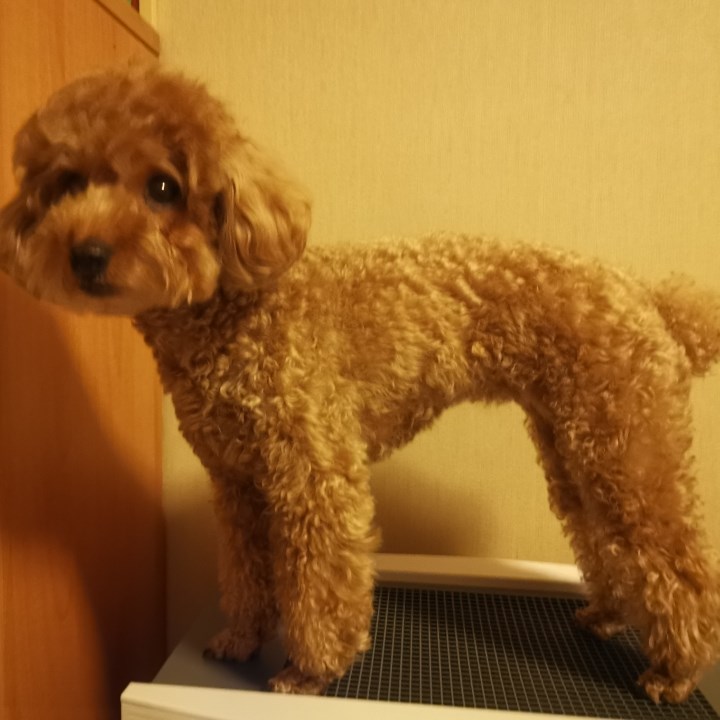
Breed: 7449-n000128-teddy